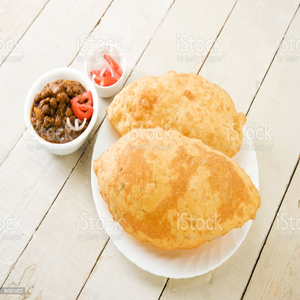
Dish: cholebhature